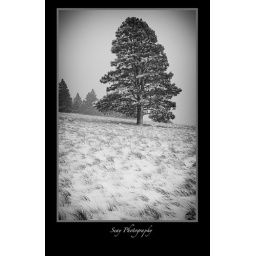
During the first snow of the year, a solitary pine tree stands against the elements.